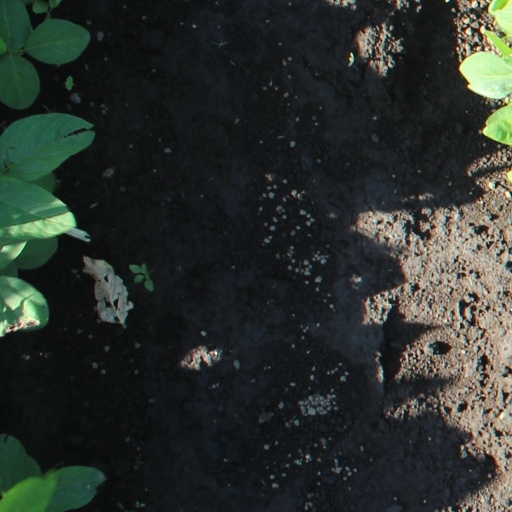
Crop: soybean